Antoine Étienne de Tousard

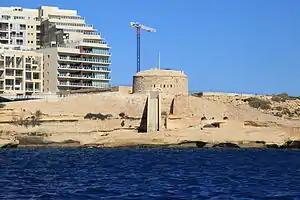
Fort Tigné in Sliema, Malta, which was designed by Tousard.

Antoine Étienne de Tousard (9 December 1752 – 15 September 1813) was a French general and military engineer during the French Revolutionary and Napoleonic Wars. He was also the last military engineer of the Order of Saint John. He is the brother of Louis de Tousard.